Belle Case La Follette

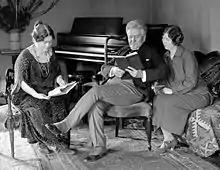
Belle Case La Follette (left) reading with her family in February 1924

Belle Case and Robert "Bob" La Follette developed an early friendship at University of Wisconsin, their love of reform and rural backgrounds providing common ground for a potential courtship. Belle, however, only wished their bond to remain "free from sentiment," at least until they had left college.